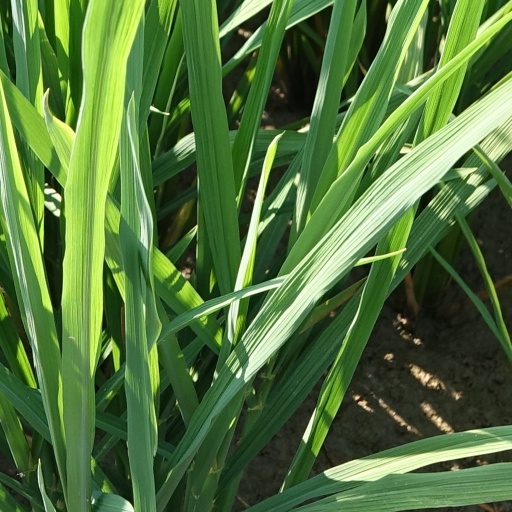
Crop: rice